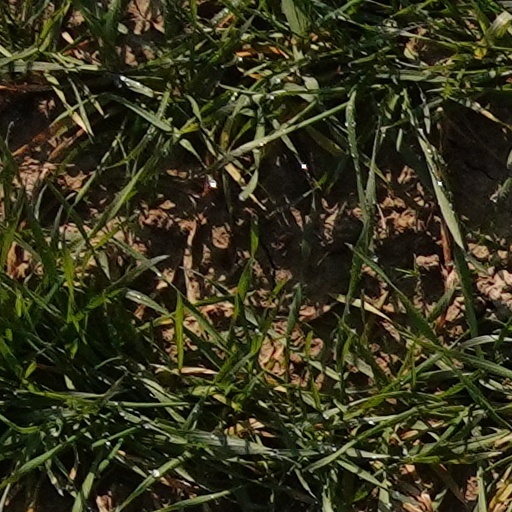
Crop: wheat